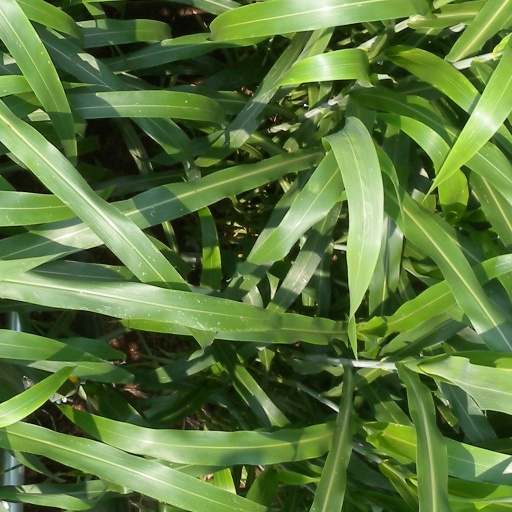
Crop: sorghum